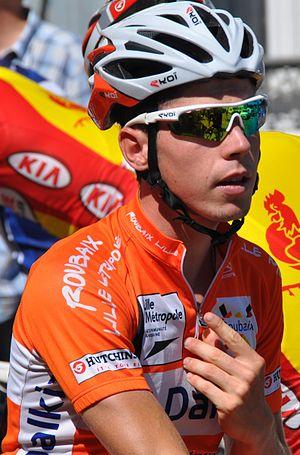
Au départ de la 2e étape de la Mi-août en Bretagne 2012